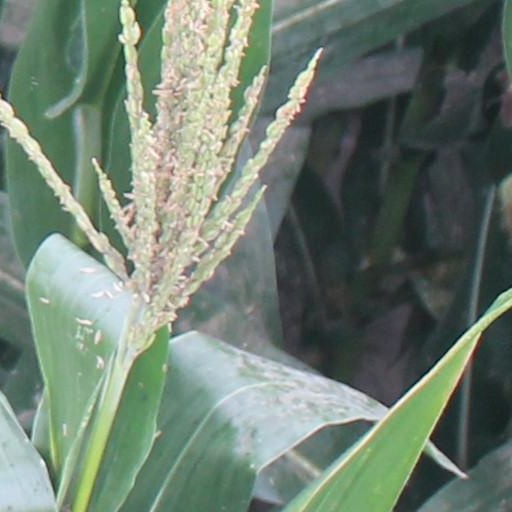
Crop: maize; corn